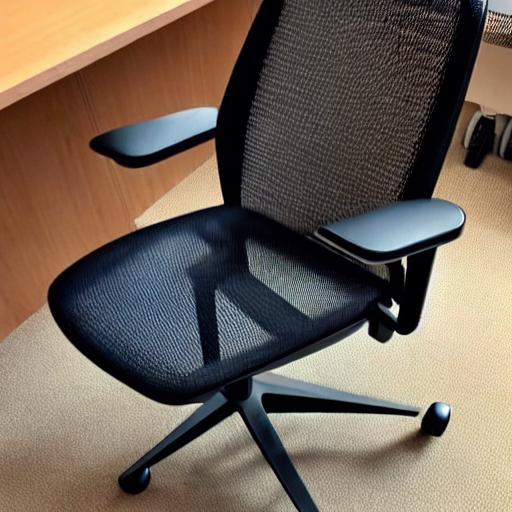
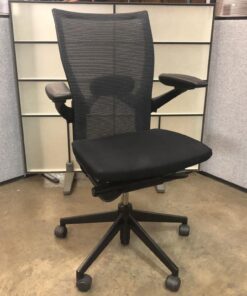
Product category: items_chair
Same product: no